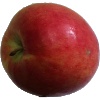
Label: apple_crimson_snow